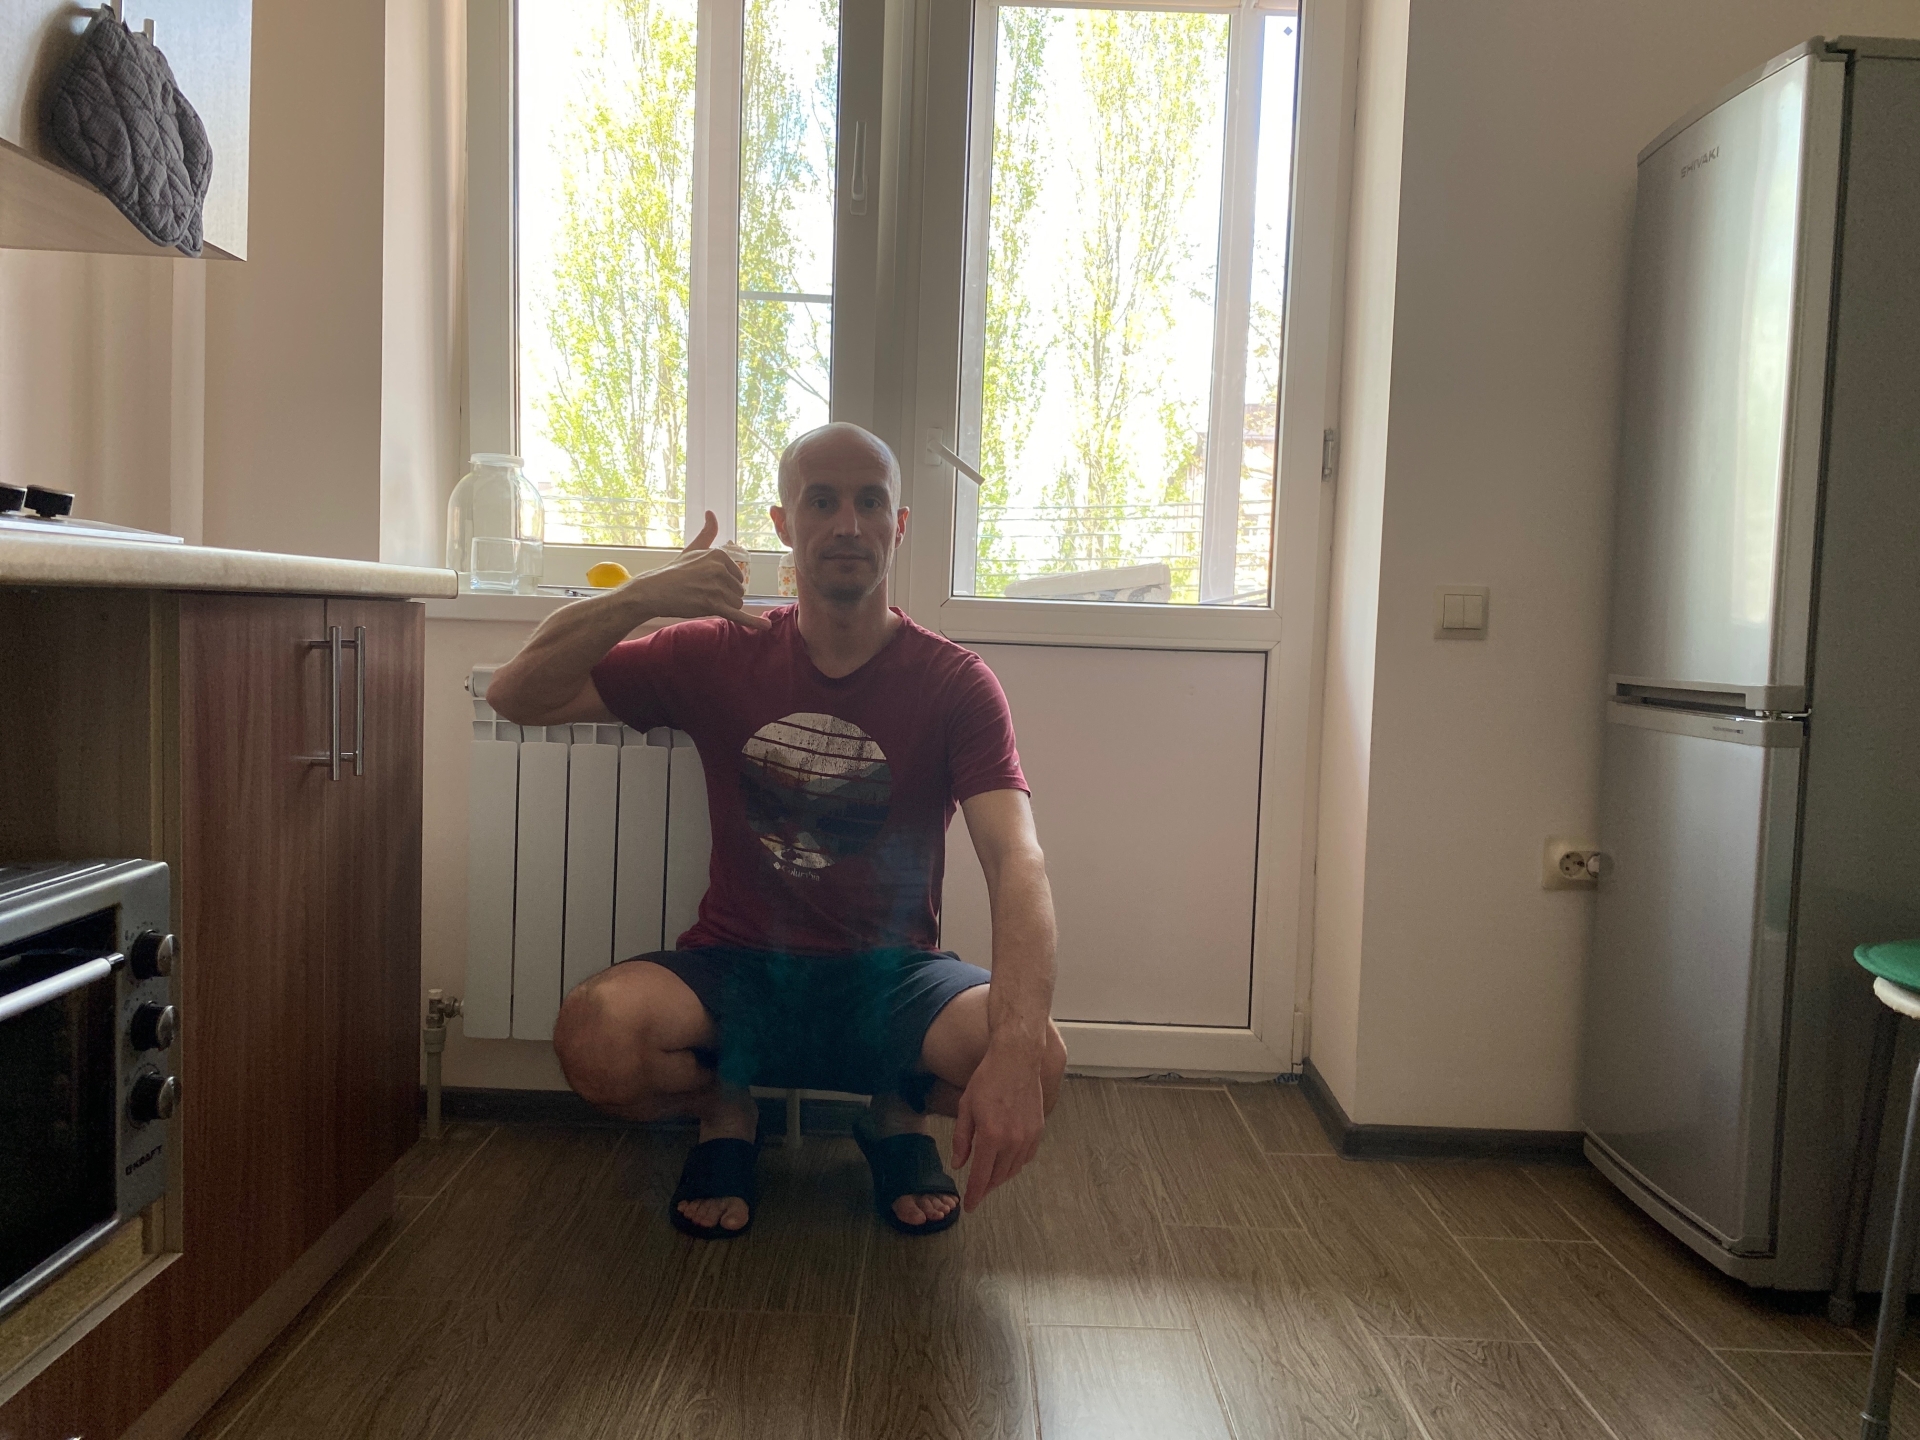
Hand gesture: call